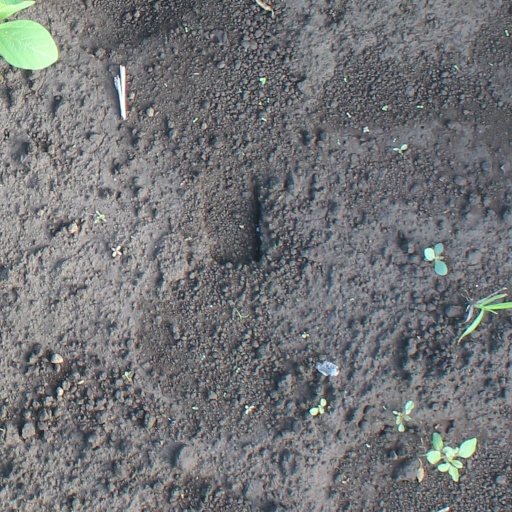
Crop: soybean